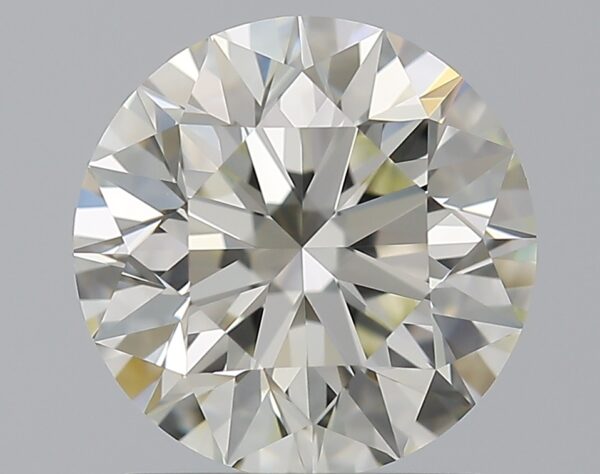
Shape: round
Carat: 1.51
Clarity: IF
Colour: K
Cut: EX
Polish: EX
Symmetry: EX
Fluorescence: N
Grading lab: GIA
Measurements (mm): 7.28 x 7.3 x 4.62